Philthy Rich

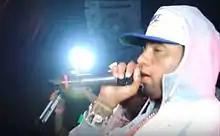
Beasley performing in 2014

Phillip Anthony Beasley (born January 30, 1983), known professionally as Philthy Rich is an American rapper. from Oakland, California.